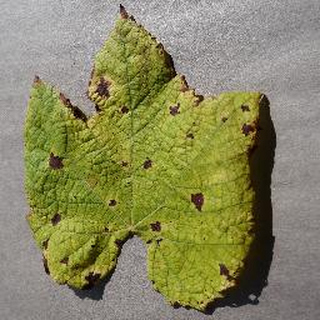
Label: grape_leaf_blight